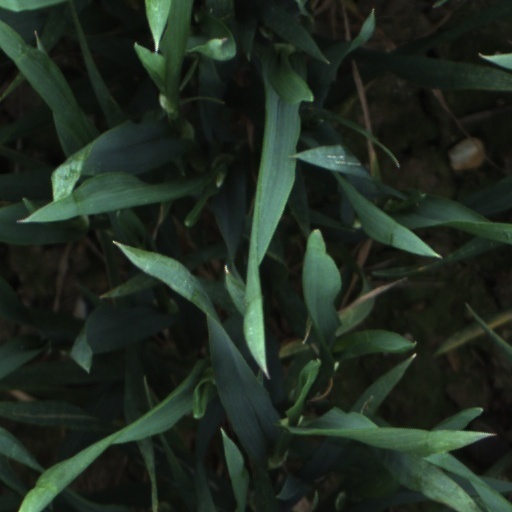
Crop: wheat